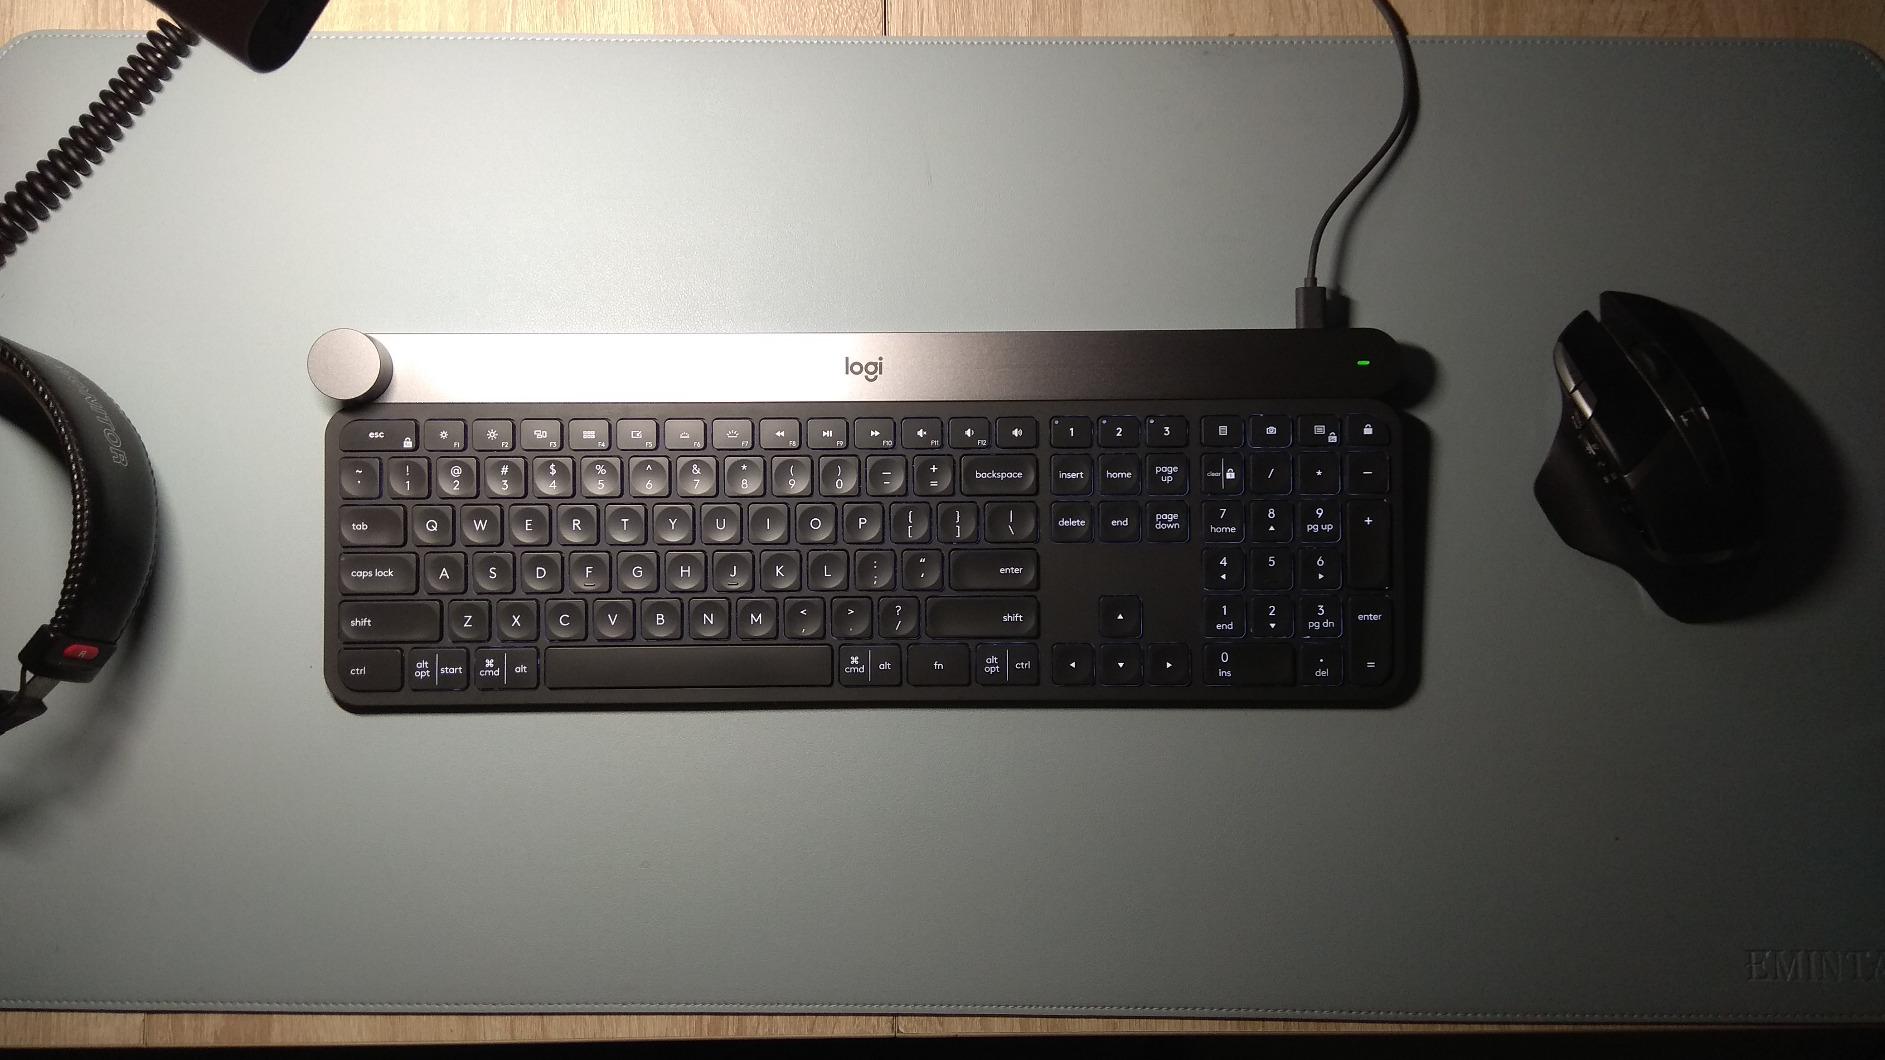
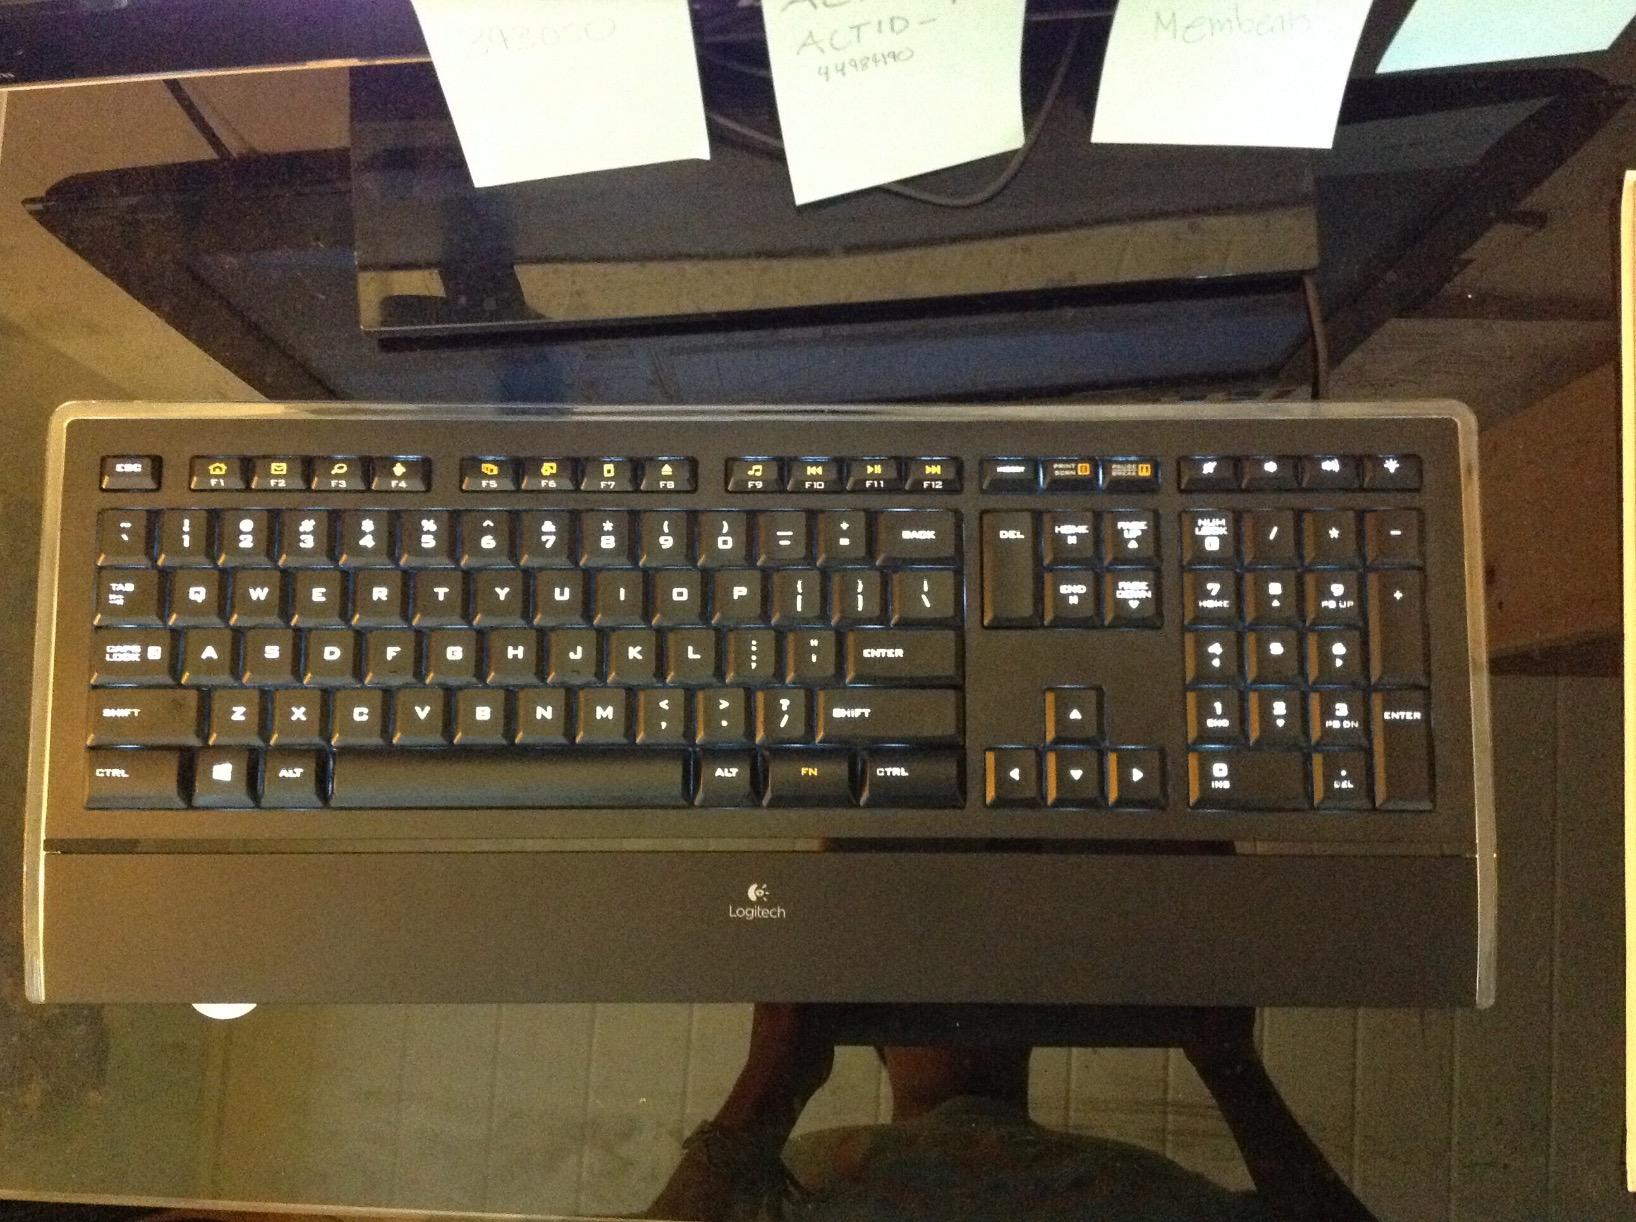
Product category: keyboard
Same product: no